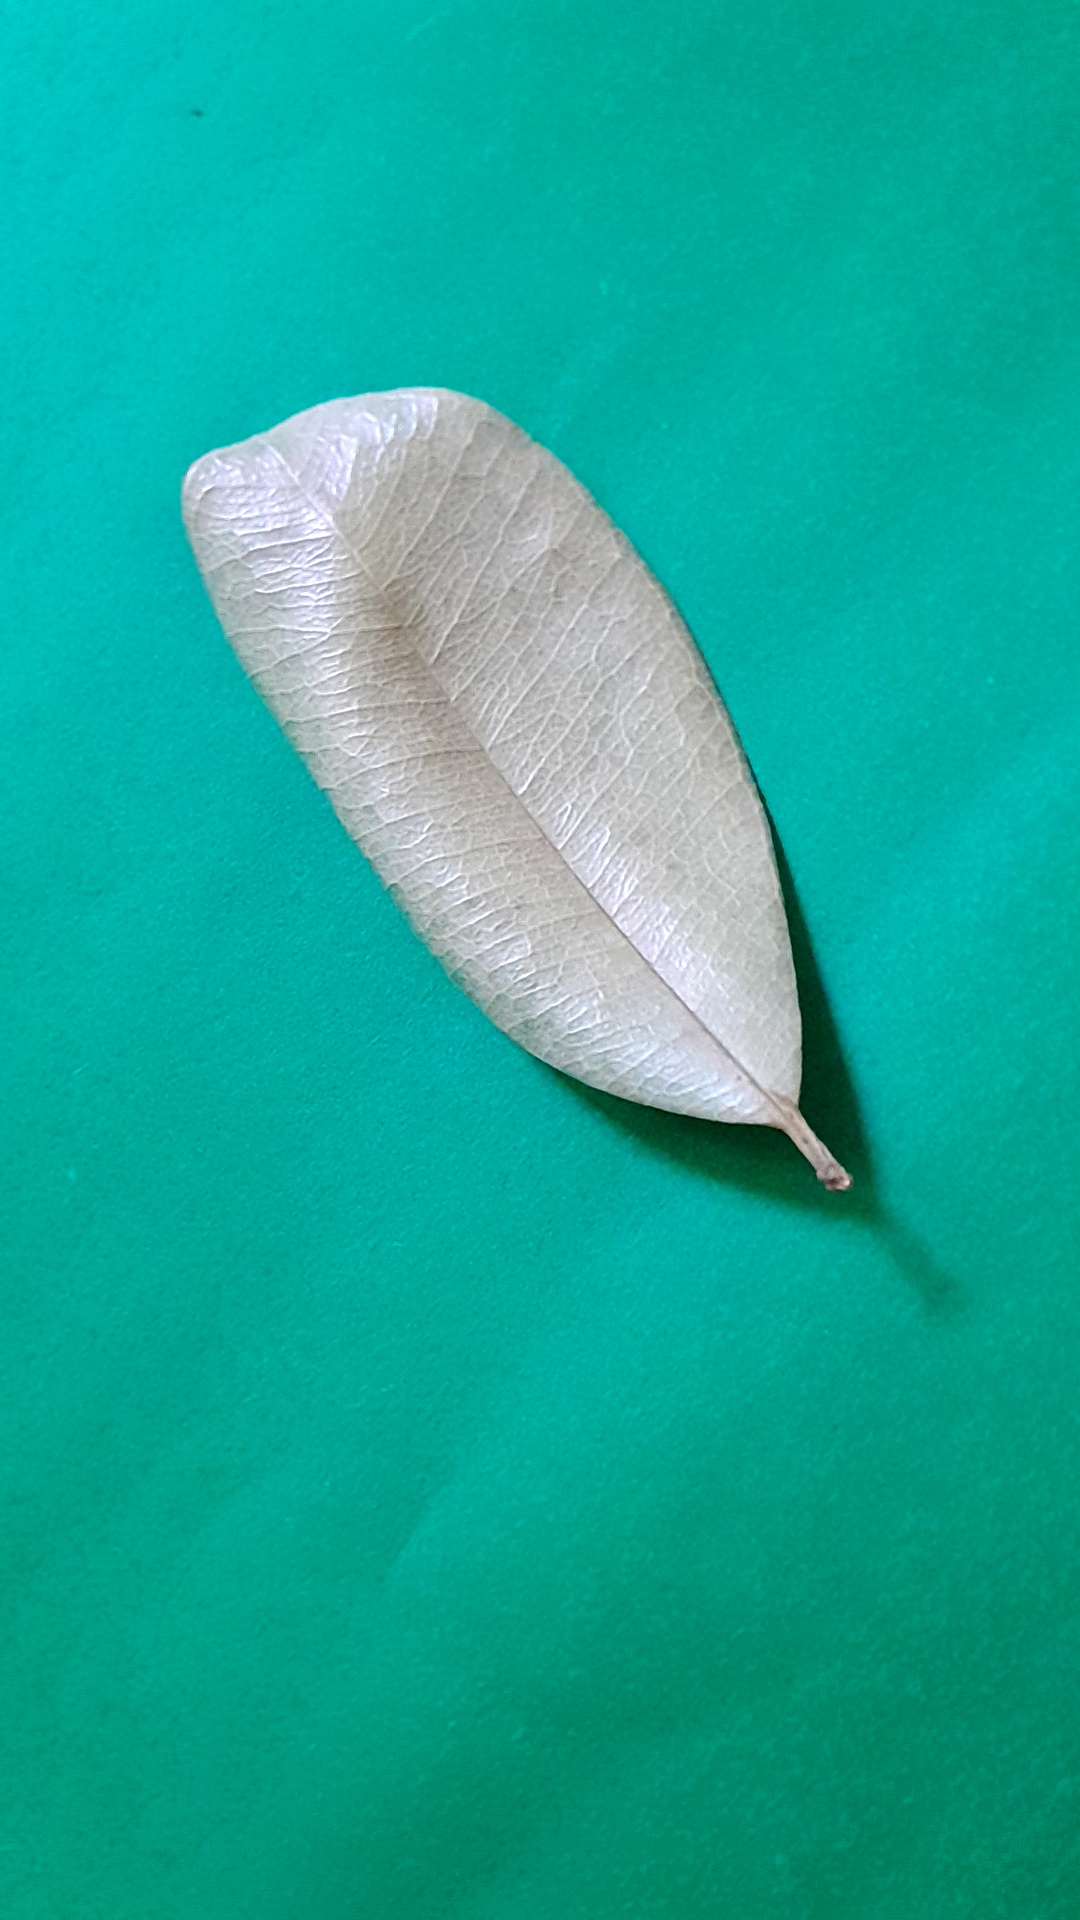
Label: Dry Leaf